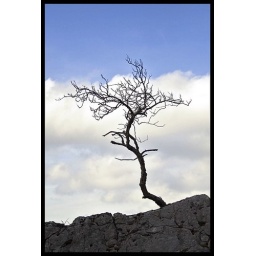
Funny lone tree that was plonk ontop of an almighty sized rock in the arse end of nowhere oop the dales.